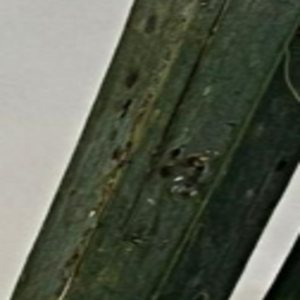
Label: Black Scorch